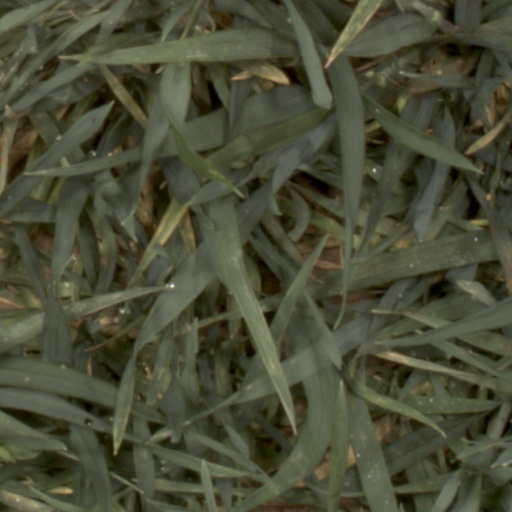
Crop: wheat